Sharks Took the Rest

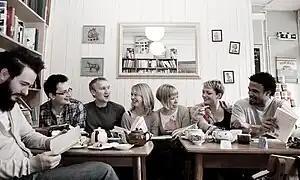
Sharks Took the Rest

Sharks Took the Rest are a British alternative pop band brought together by Beccy Owen and Adam Kent. The band are based in the North East of England and write original songs that incorporate influences from many different genres, including pop, Alternative Rock, Jazz, Ambient music, Electronic music, Classical music, Folk and Trip hop. On their website they describe their music as creating ""blissful, panoramic pop out of lush, chamber-style textures, swoonsome female vocals and an artful dash of electronica"."